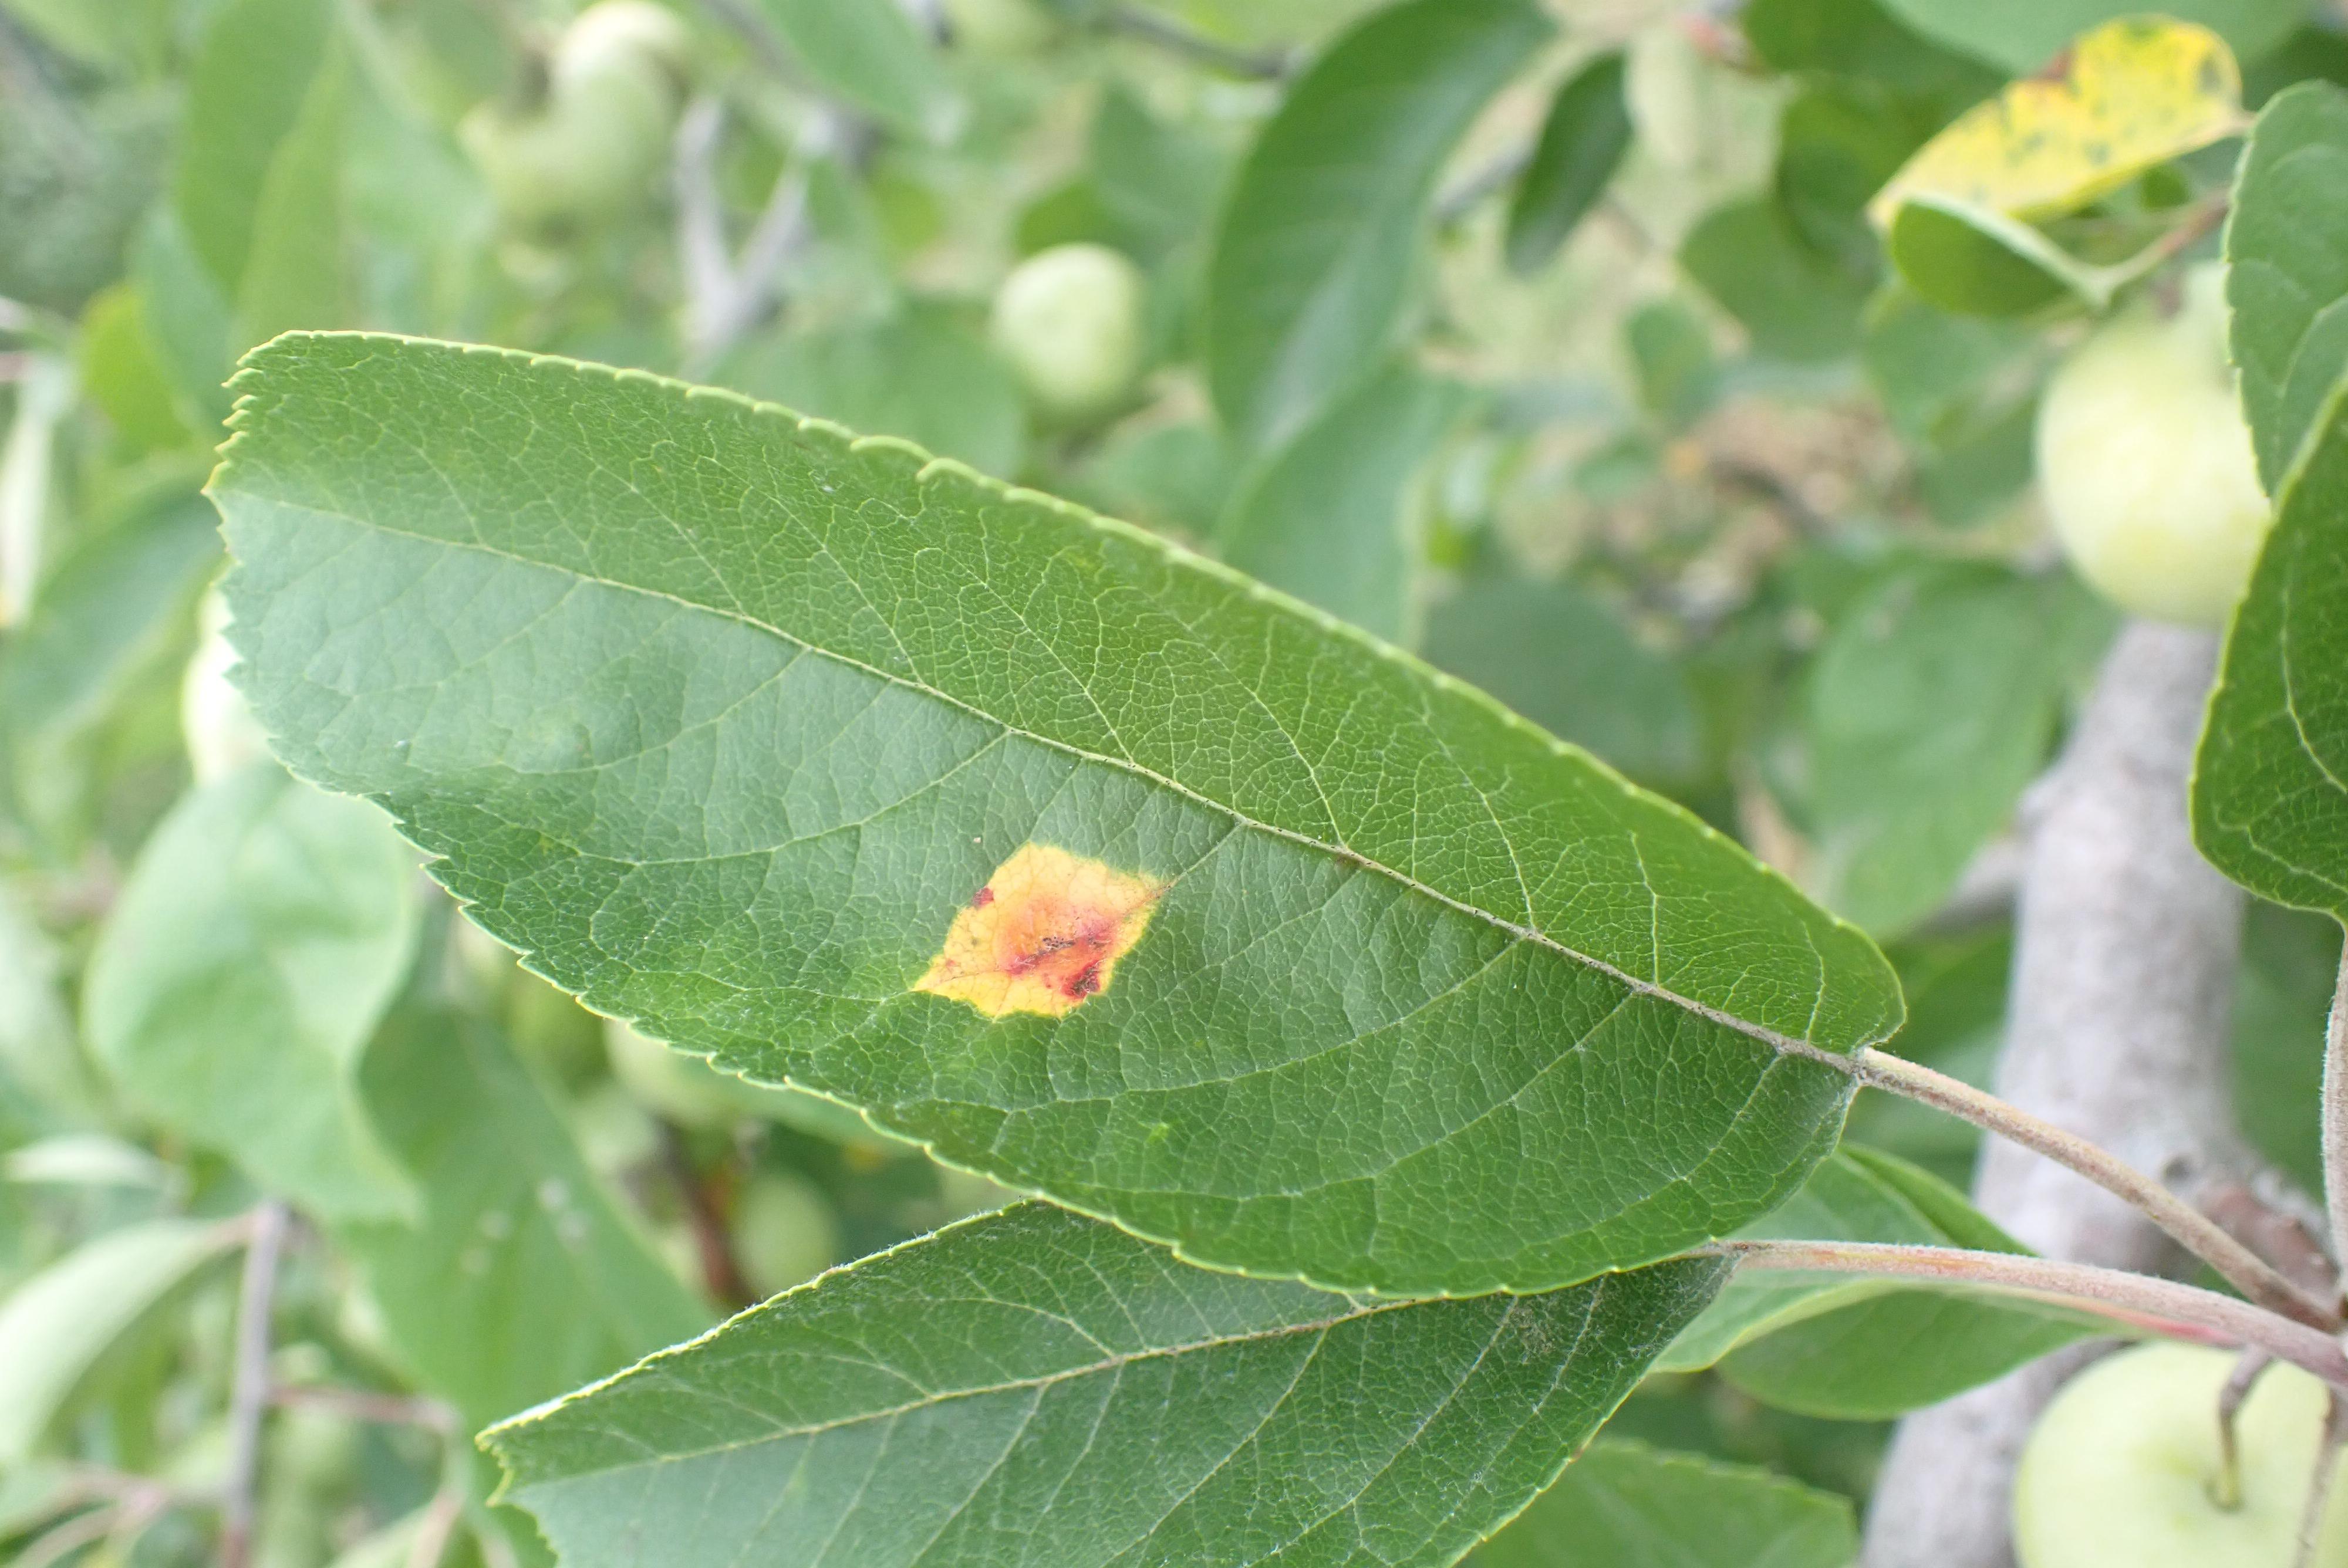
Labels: rust